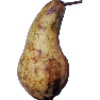
Label: Pear Abate 1